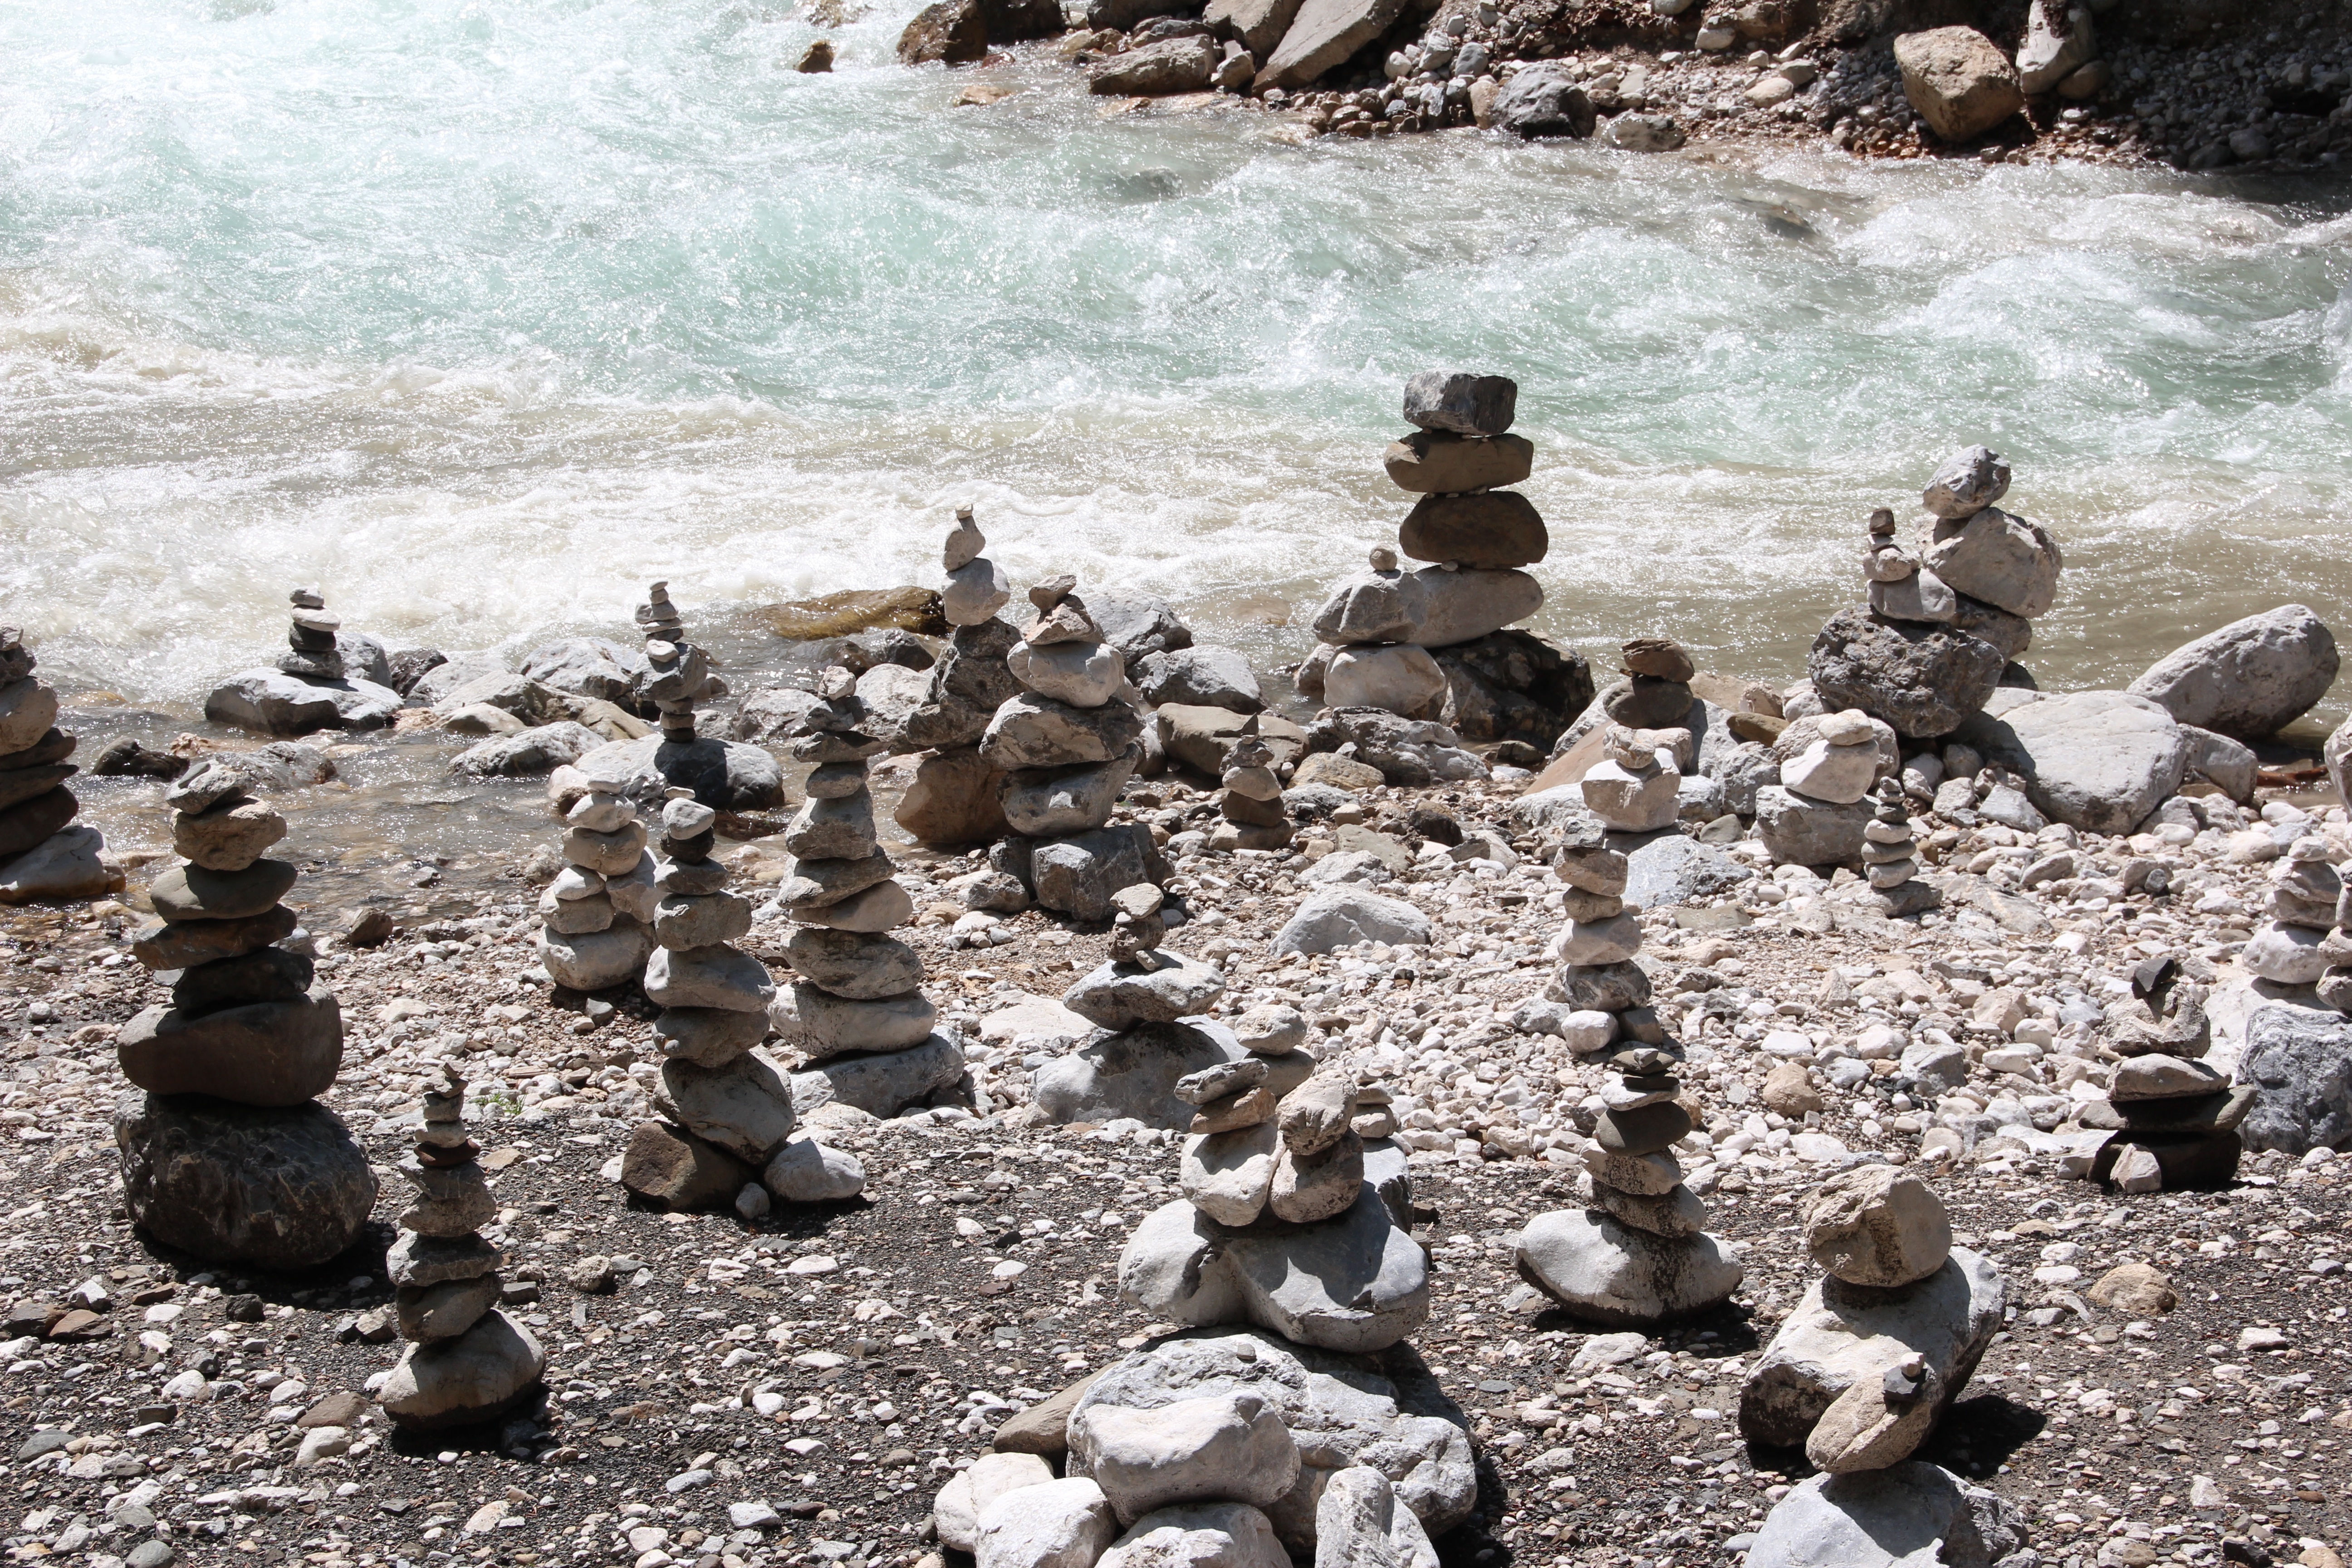
water, rock, bird, stack, stones, cairn, shaky, stability